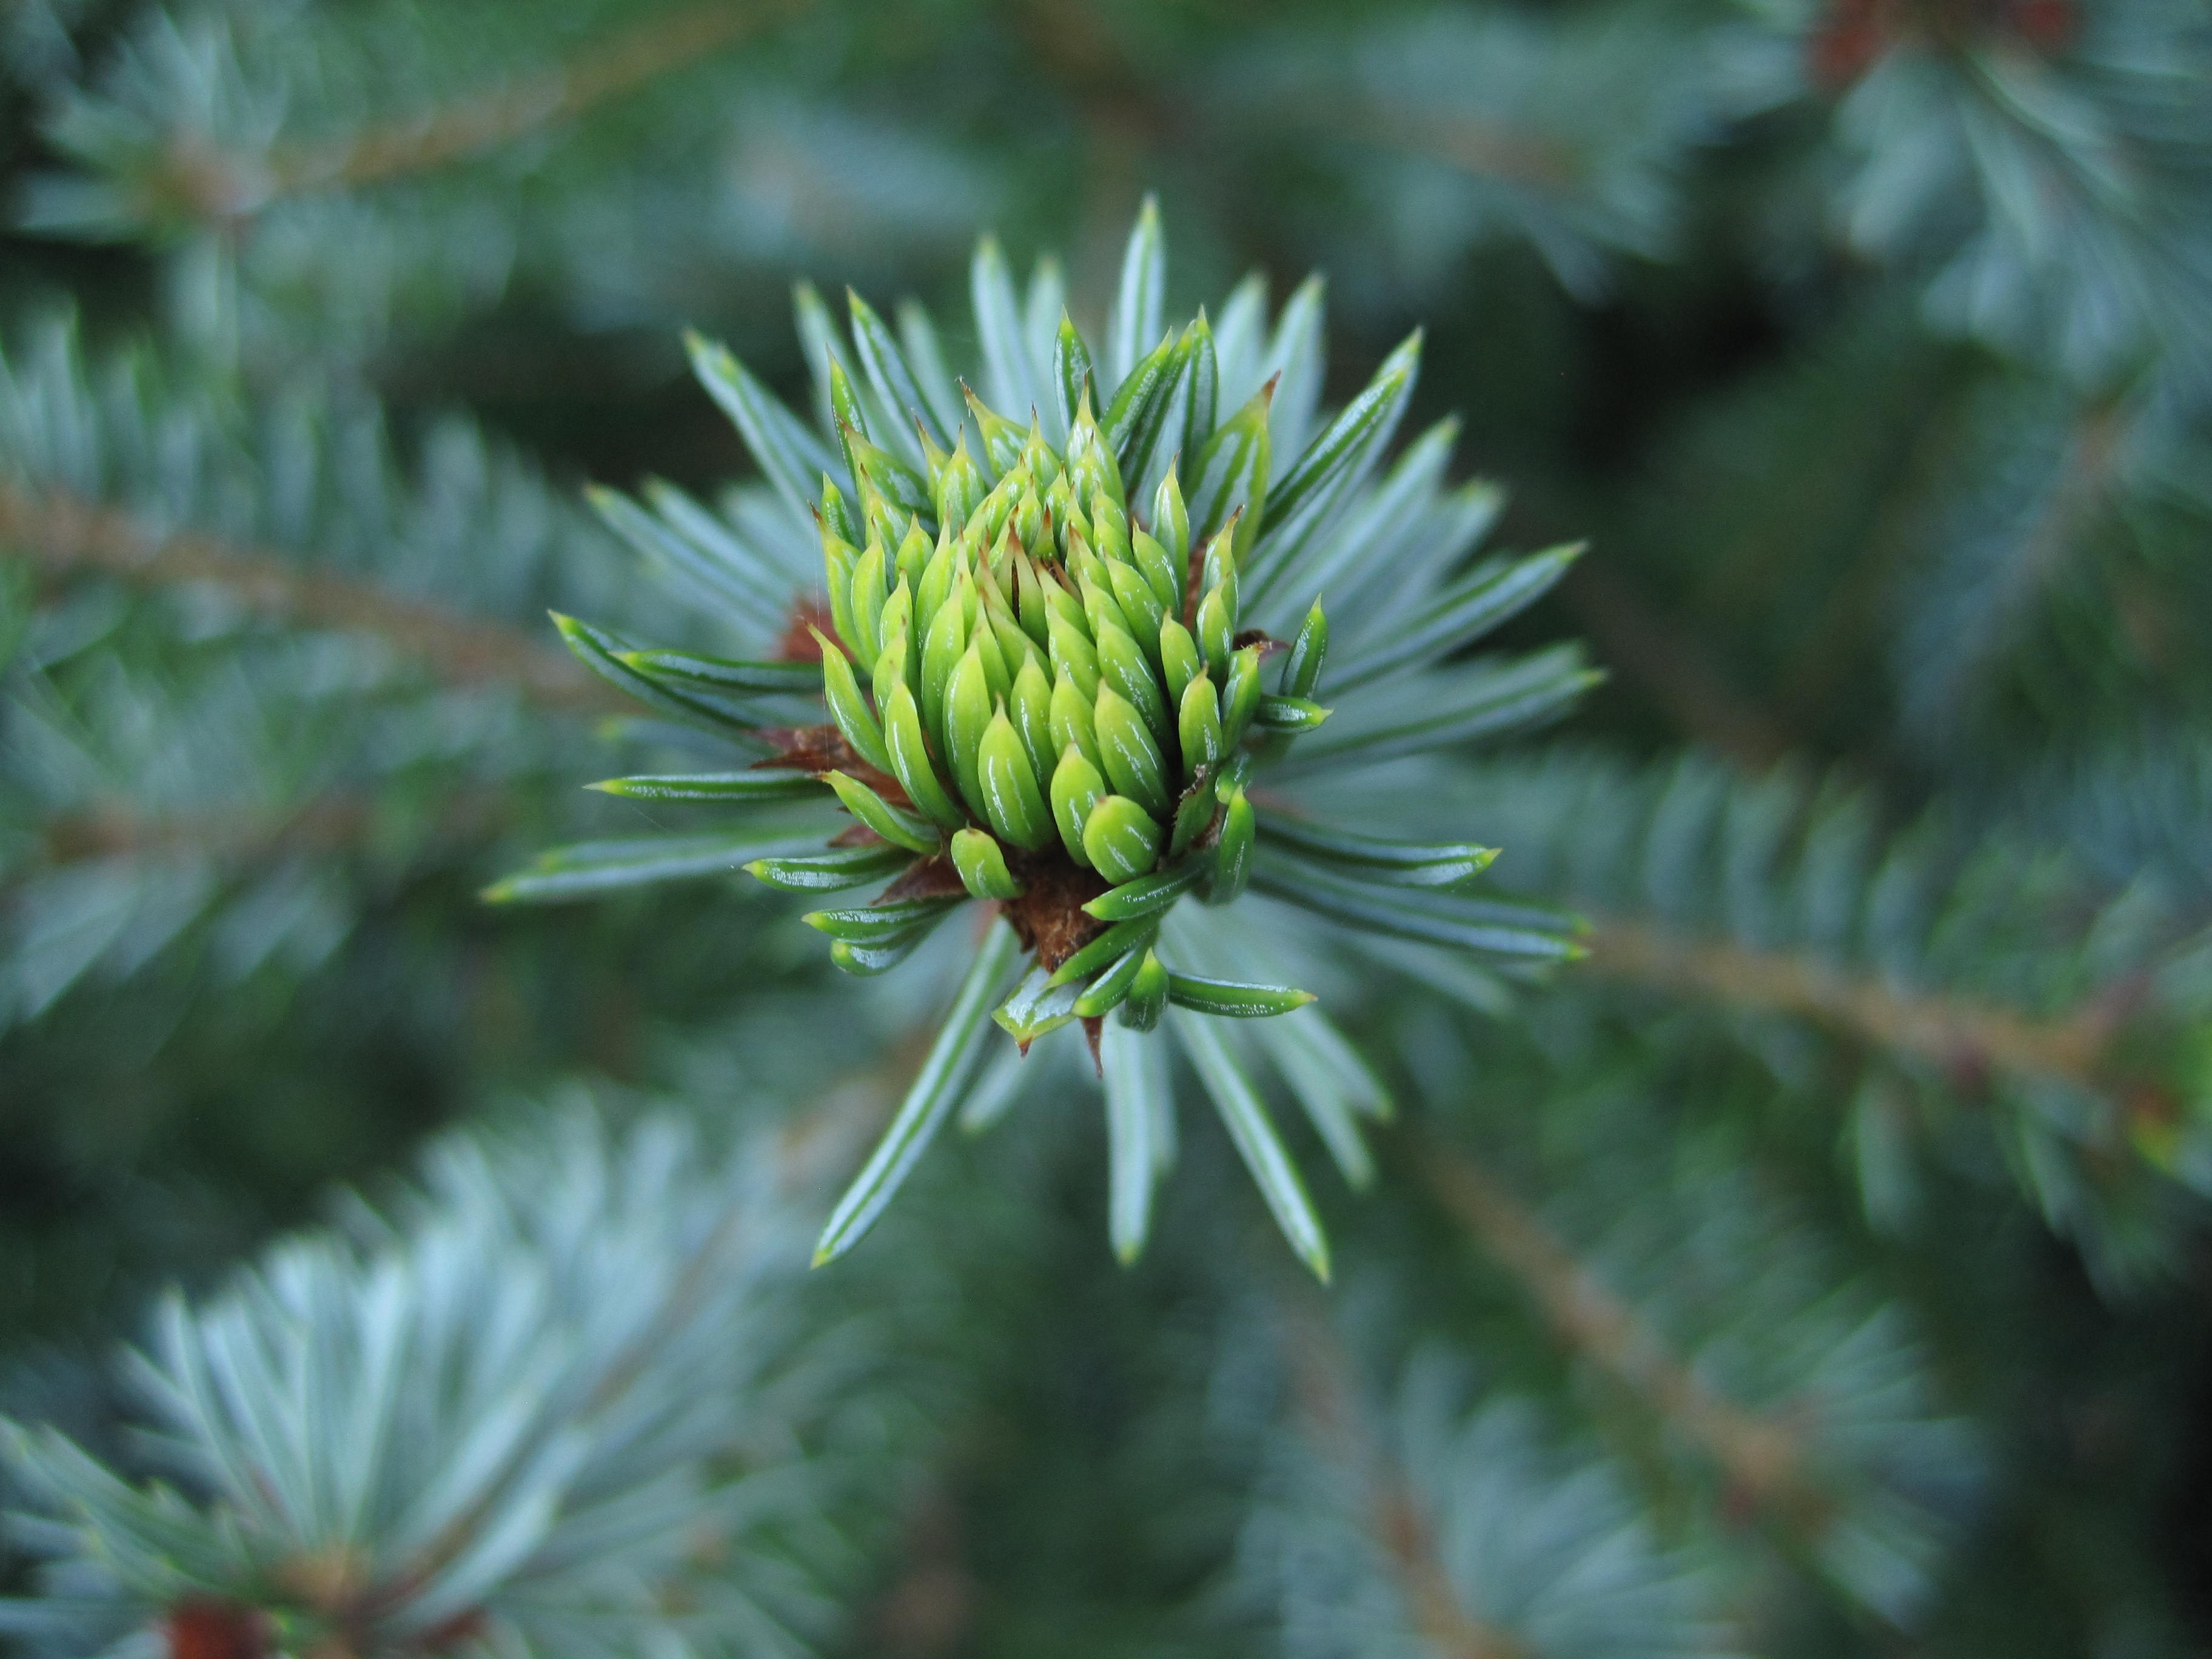
tree, nature, forest, branch, plant, leaf, flower, green, macro, evergreen, botany, fir, close, flora, botanical, wildflower, conifer, spruce, shrub, engine, needles, periwinkle, time of year, larch, macro photography, pine needles, flowering plant, daisy family, pieksig, young drove, pine family, fir drove, woody plant, land plant, new engines